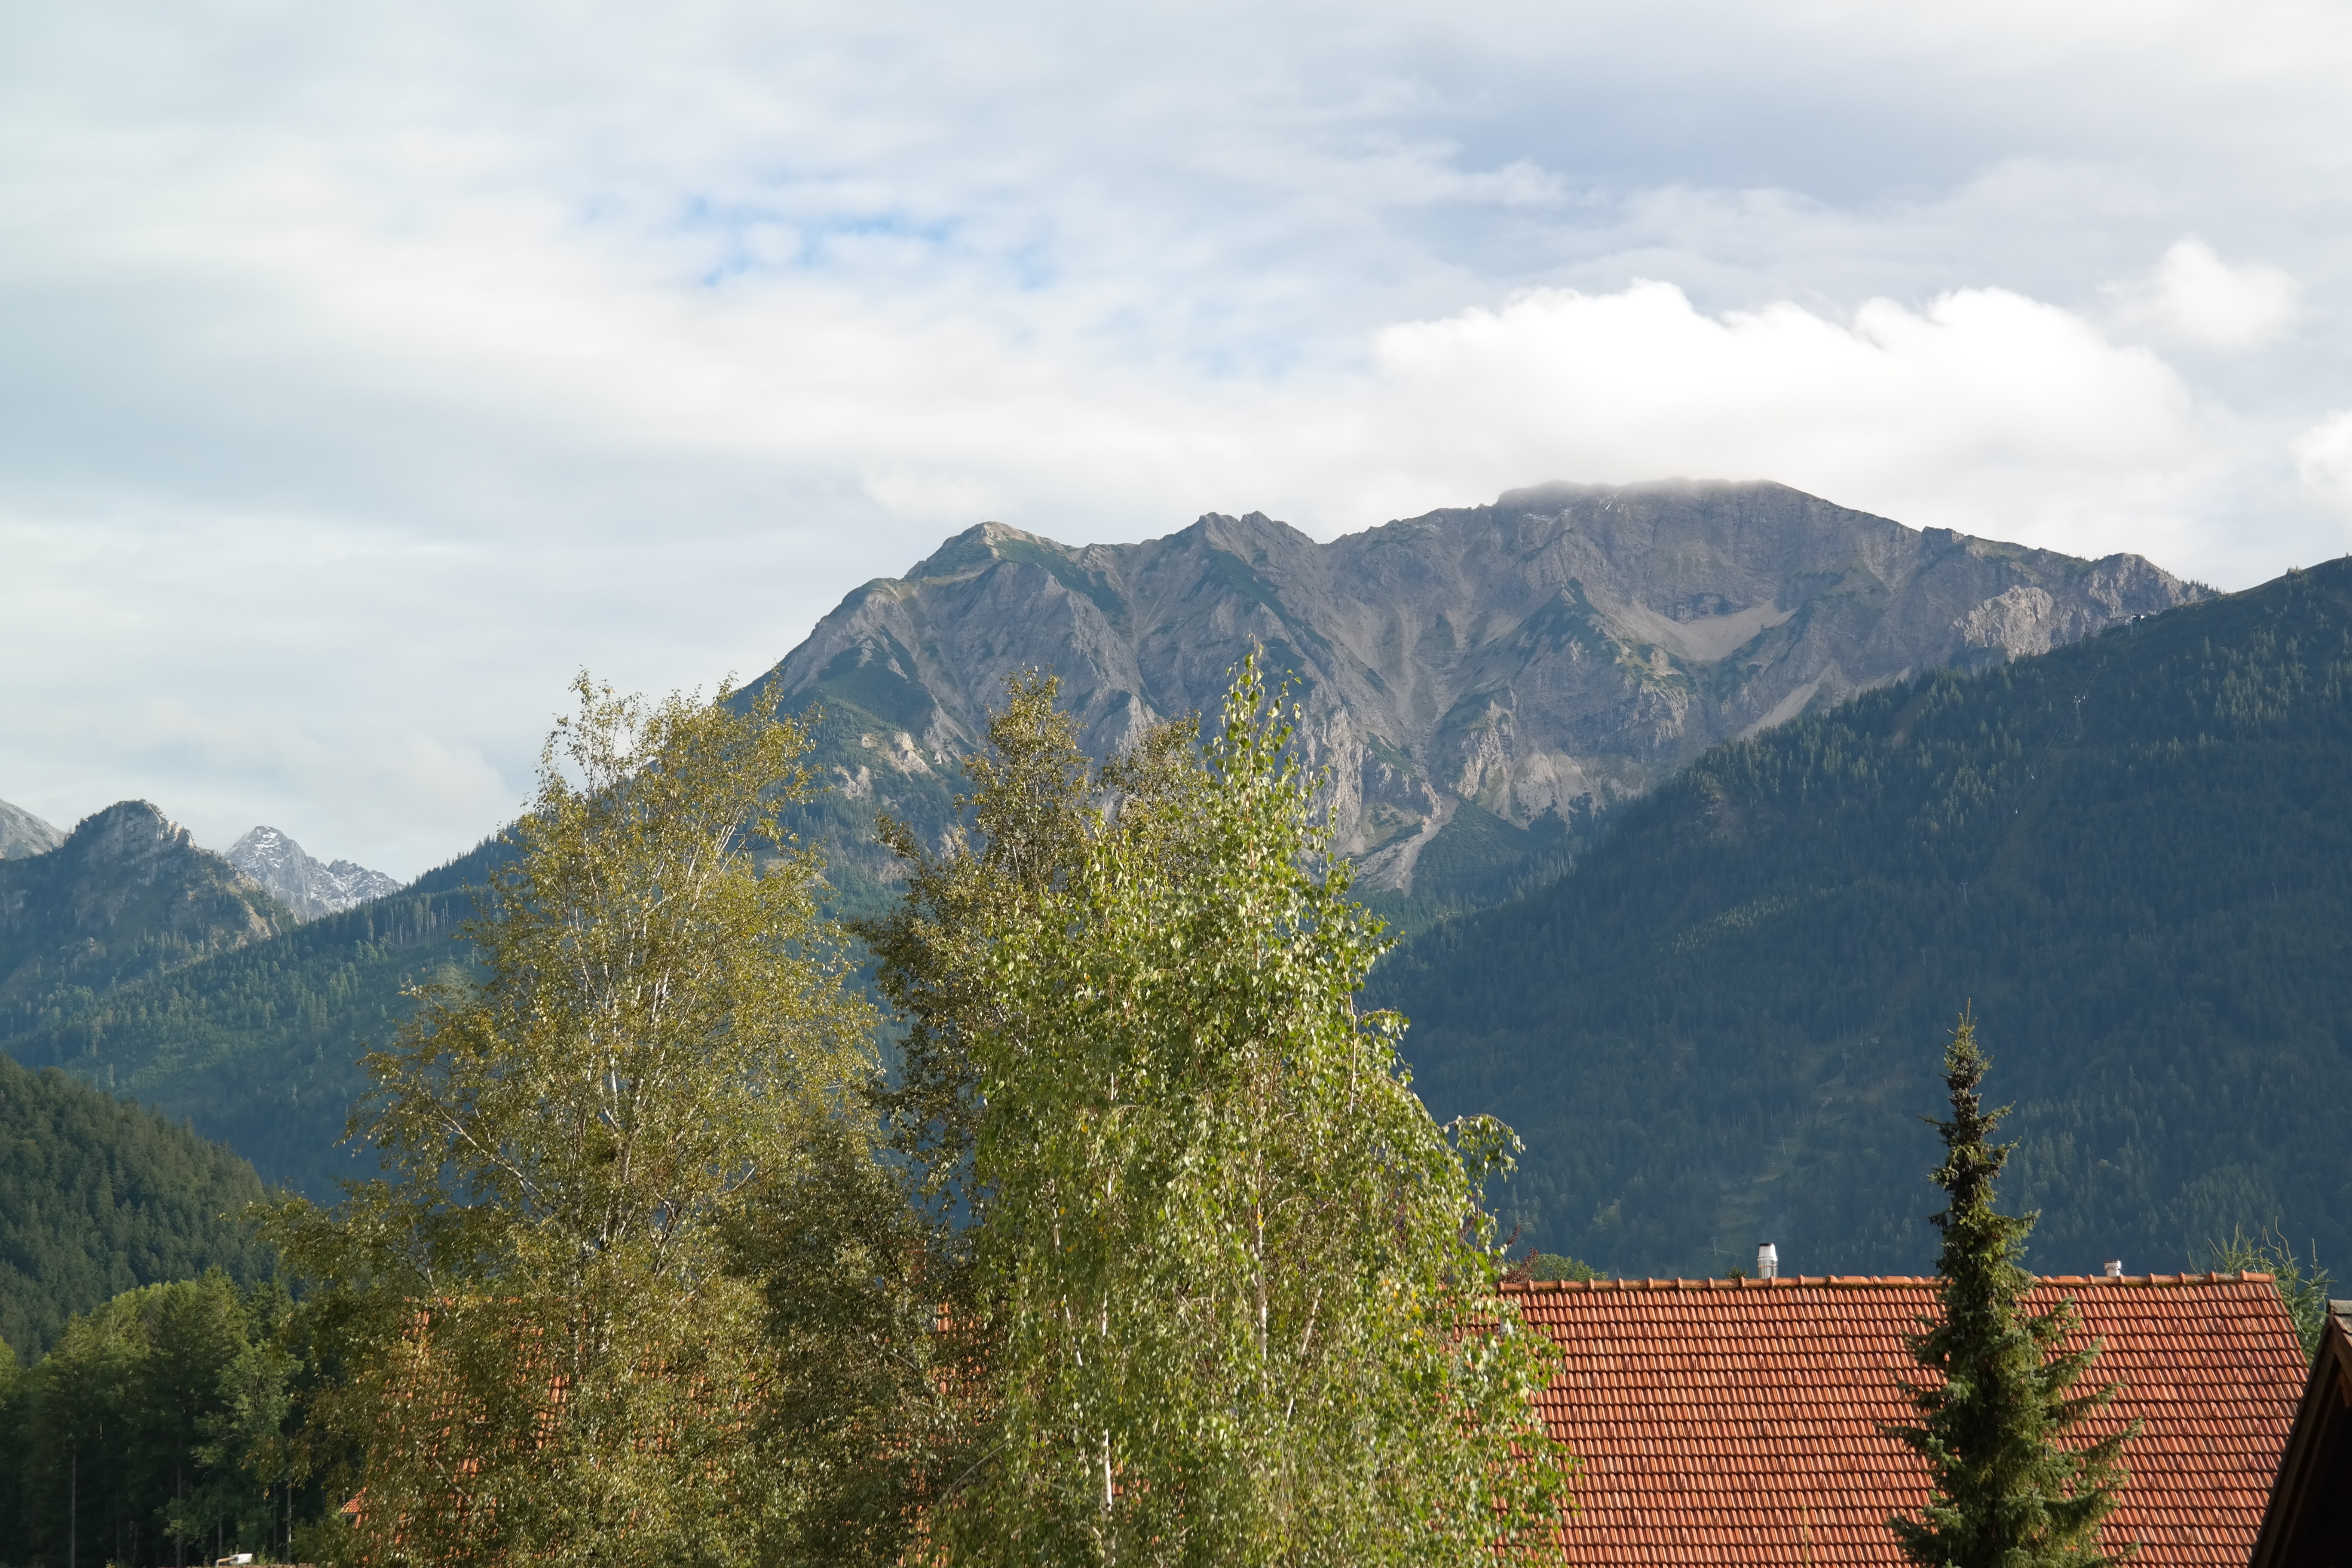
landscape, tree, nature, wilderness, mountain, cloud, meadow, hill, lake, valley, mountain range, panorama, autumn, alpine, ridge, mountains, alps, falkenstein, tyrol, landform, mountain pass, tannheimer mountains, trowel top, geographical feature, mountainous landforms, allgau, pfronten, brentenjoch, rossberg, k lle tip, tannheim group